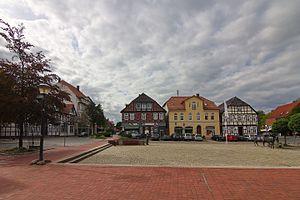
Wittingen est une ville allemande située en Basse-Saxe, dans l'arrondissement de Gifhorn.